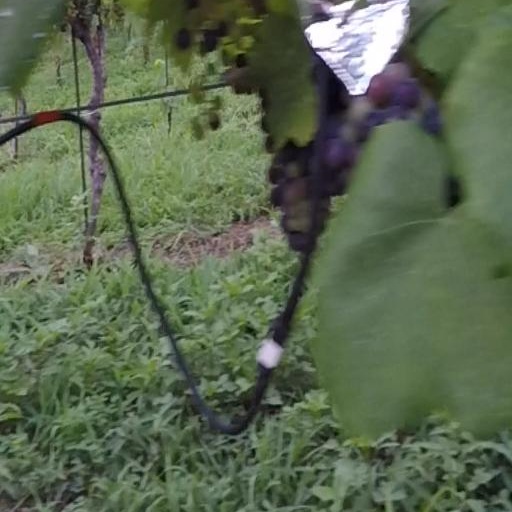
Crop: grape